Lapstone, New South Wales

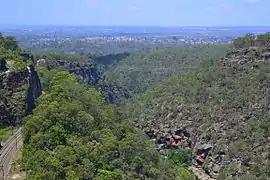
View east from south Lapstone

Lapstone is an Australian township on the eastern escarpment of the Blue Mountains in New South Wales at an elevation of 160 m (525 ft). Lapstone is located 62 kilometres west of the Sydney CBD in the local government area of the City of Blue Mountains and is part of the federal electorate of Macquarie. Lapstone consists mostly of stand-alone housing and has a few public facilities. At the , Lapstone had a population of 948 people. Lapstone was originally bought and developed by Arthur J. Hand, an alderman of the Blue Mountains City Council.